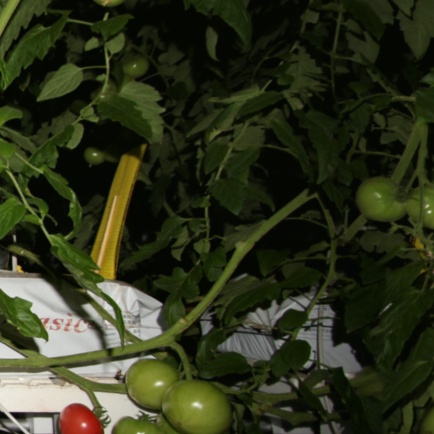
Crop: tomato